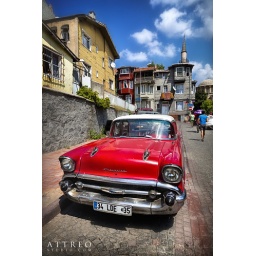
_MG_3782 red car in istanbul by christian del rosario